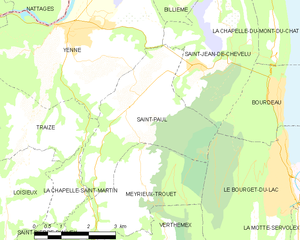
Carte des communes françaises Saint-Paul